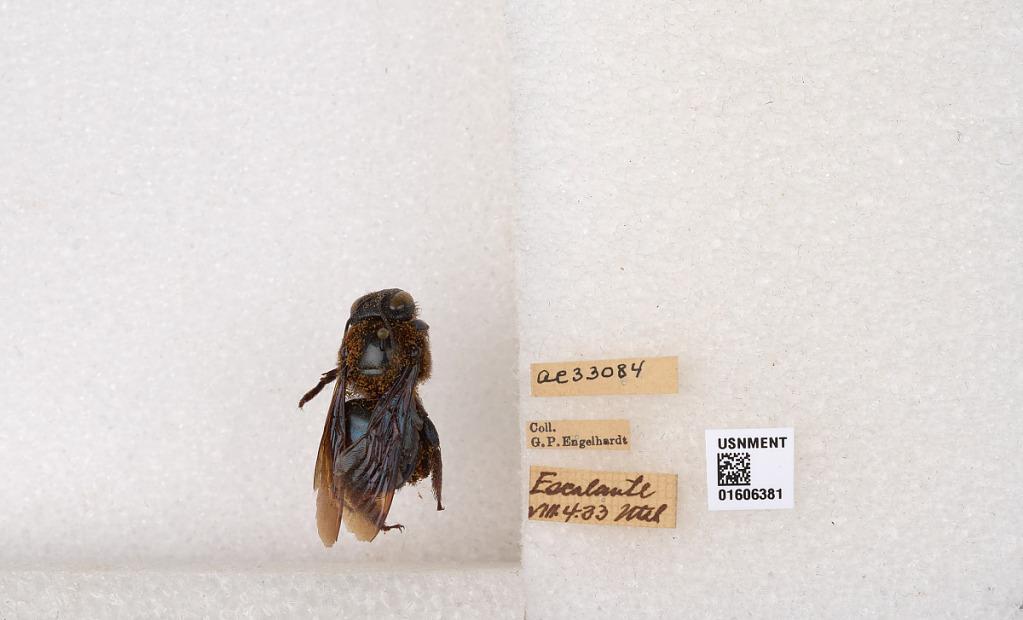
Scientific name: Xylocopa (Xylocopoides) californica arizonensis Cresson
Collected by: G. Engelhardt
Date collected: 1933-8-4
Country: United States
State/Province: Utah
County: Garfield
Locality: Escalante